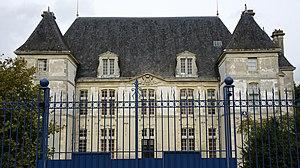
Vue du château de Taissy avec les armes de Colbert sur le fronton.
Taissy est une commune française, située dans le département de la Marne en région Grand Est. Ses habitants sont nommés les Taissotins.